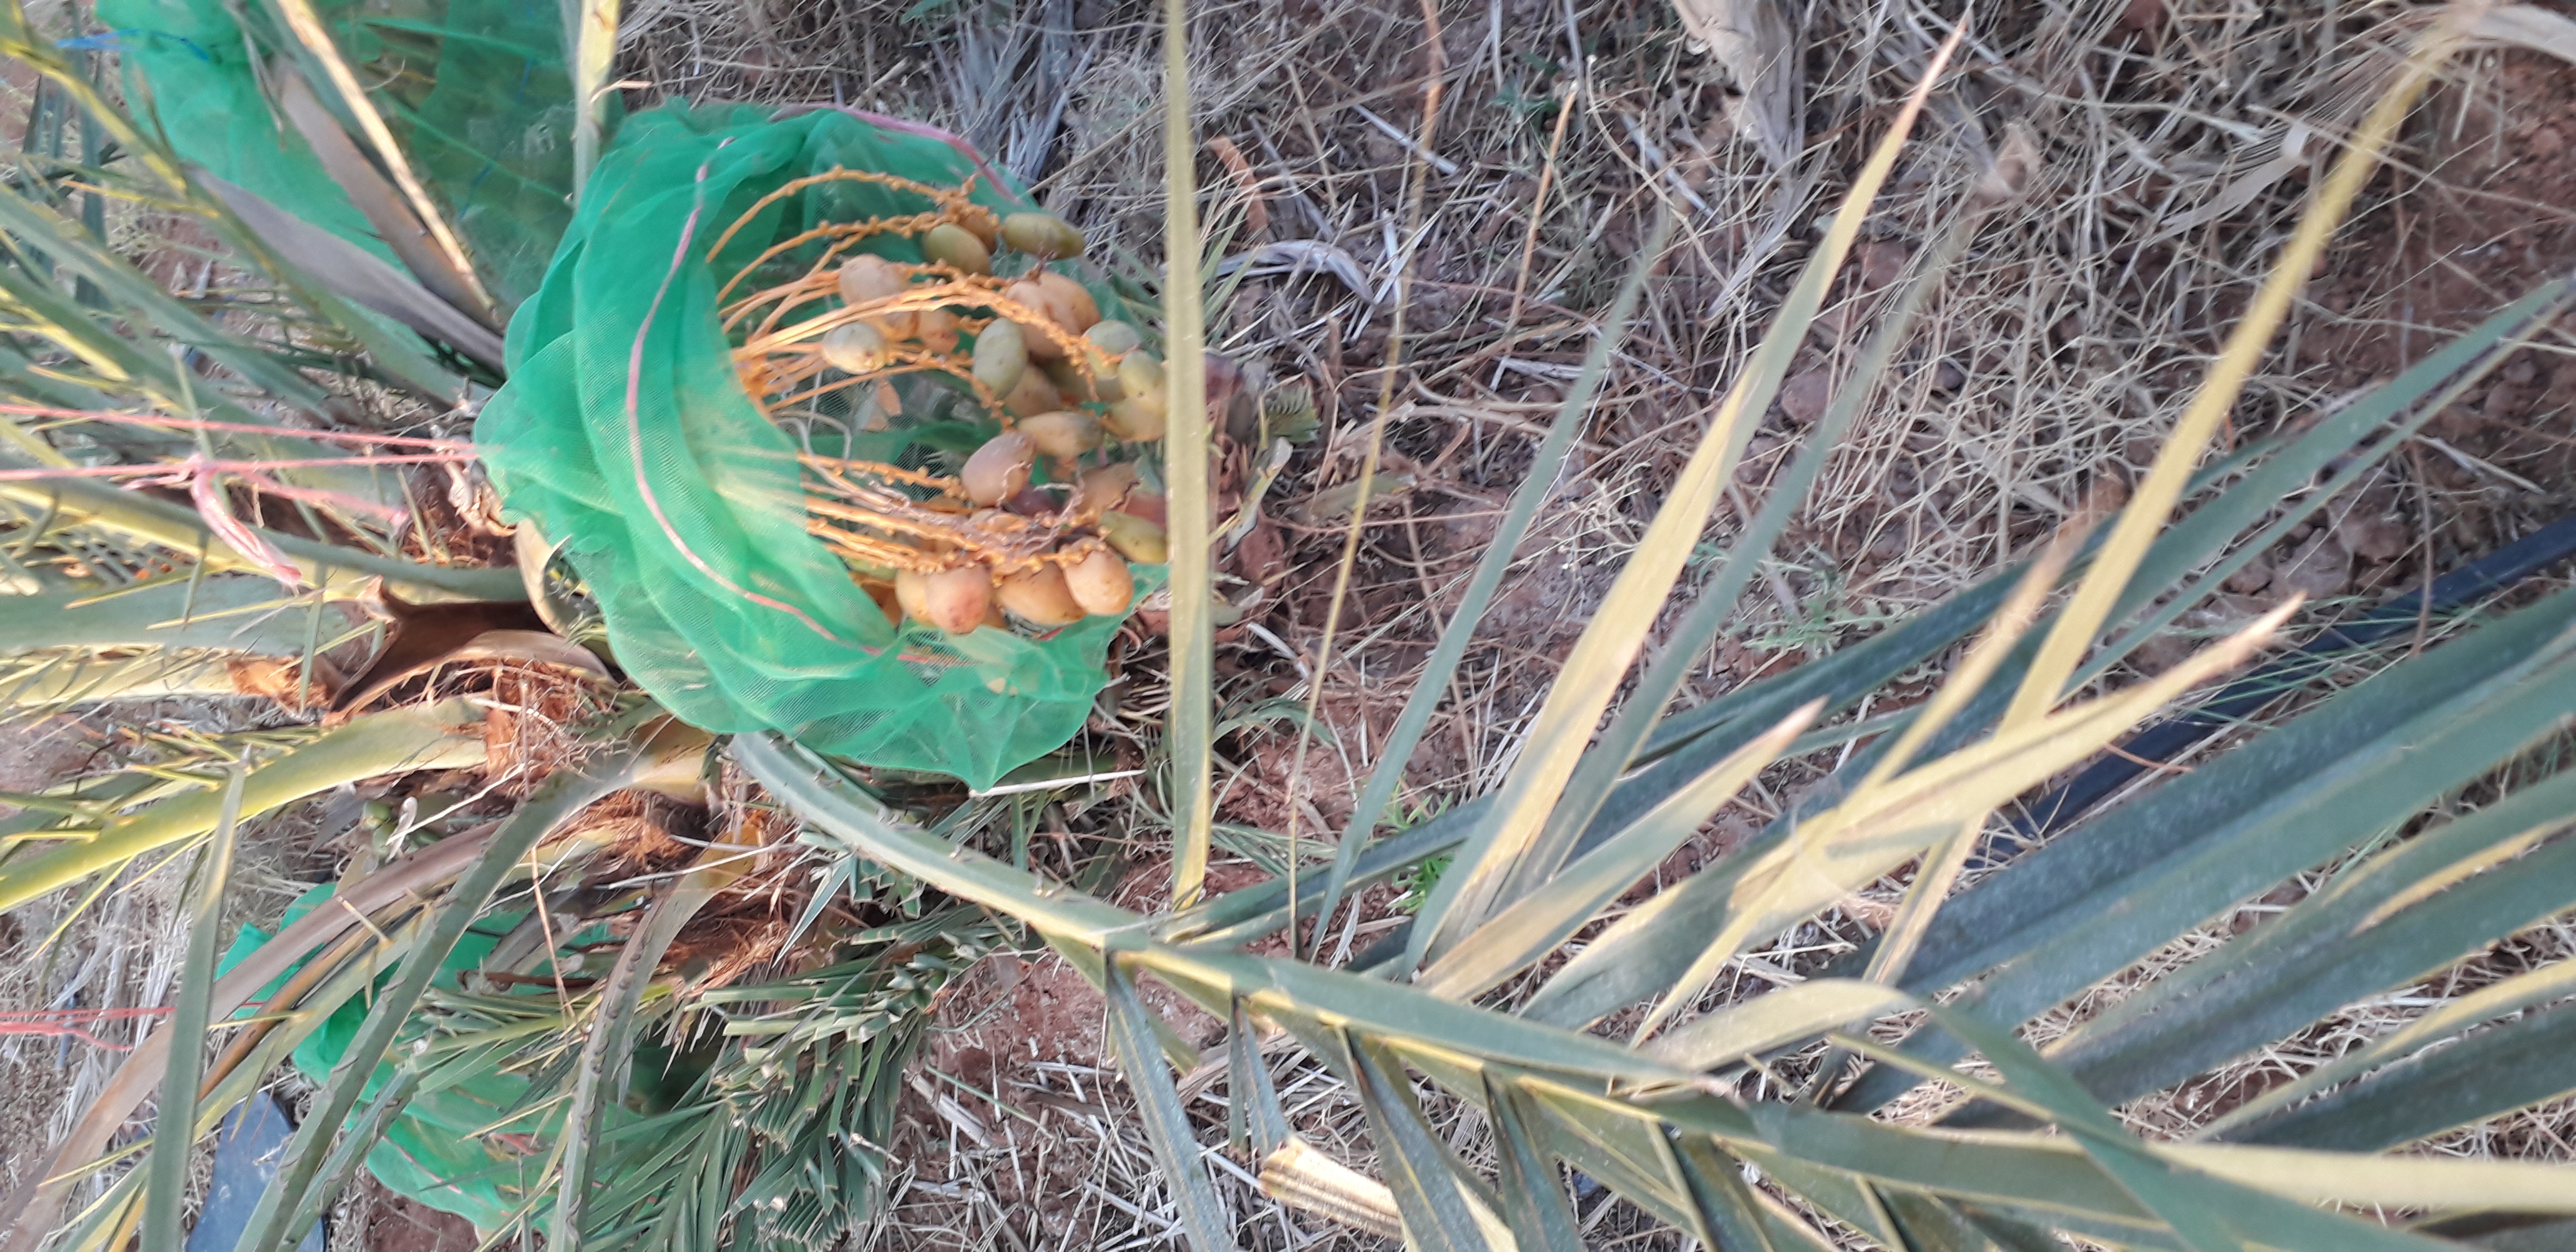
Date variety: Boumajhoul